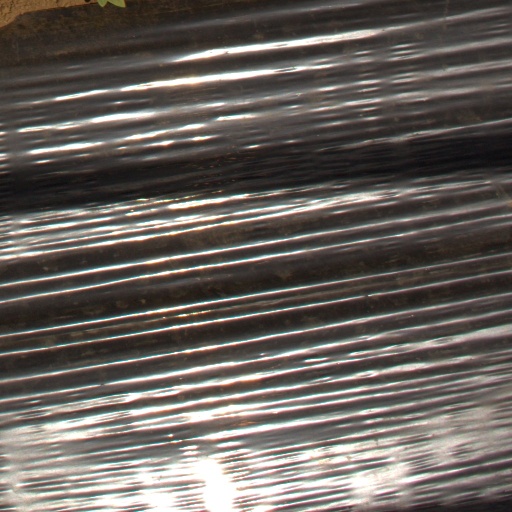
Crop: Jerusalem artichoke